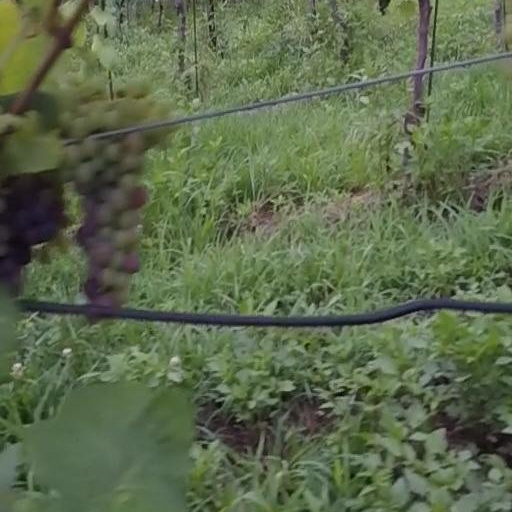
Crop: grape